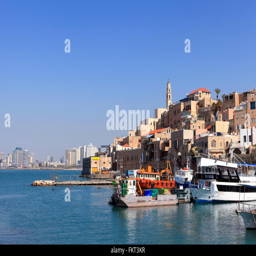
old port with skyline in the background